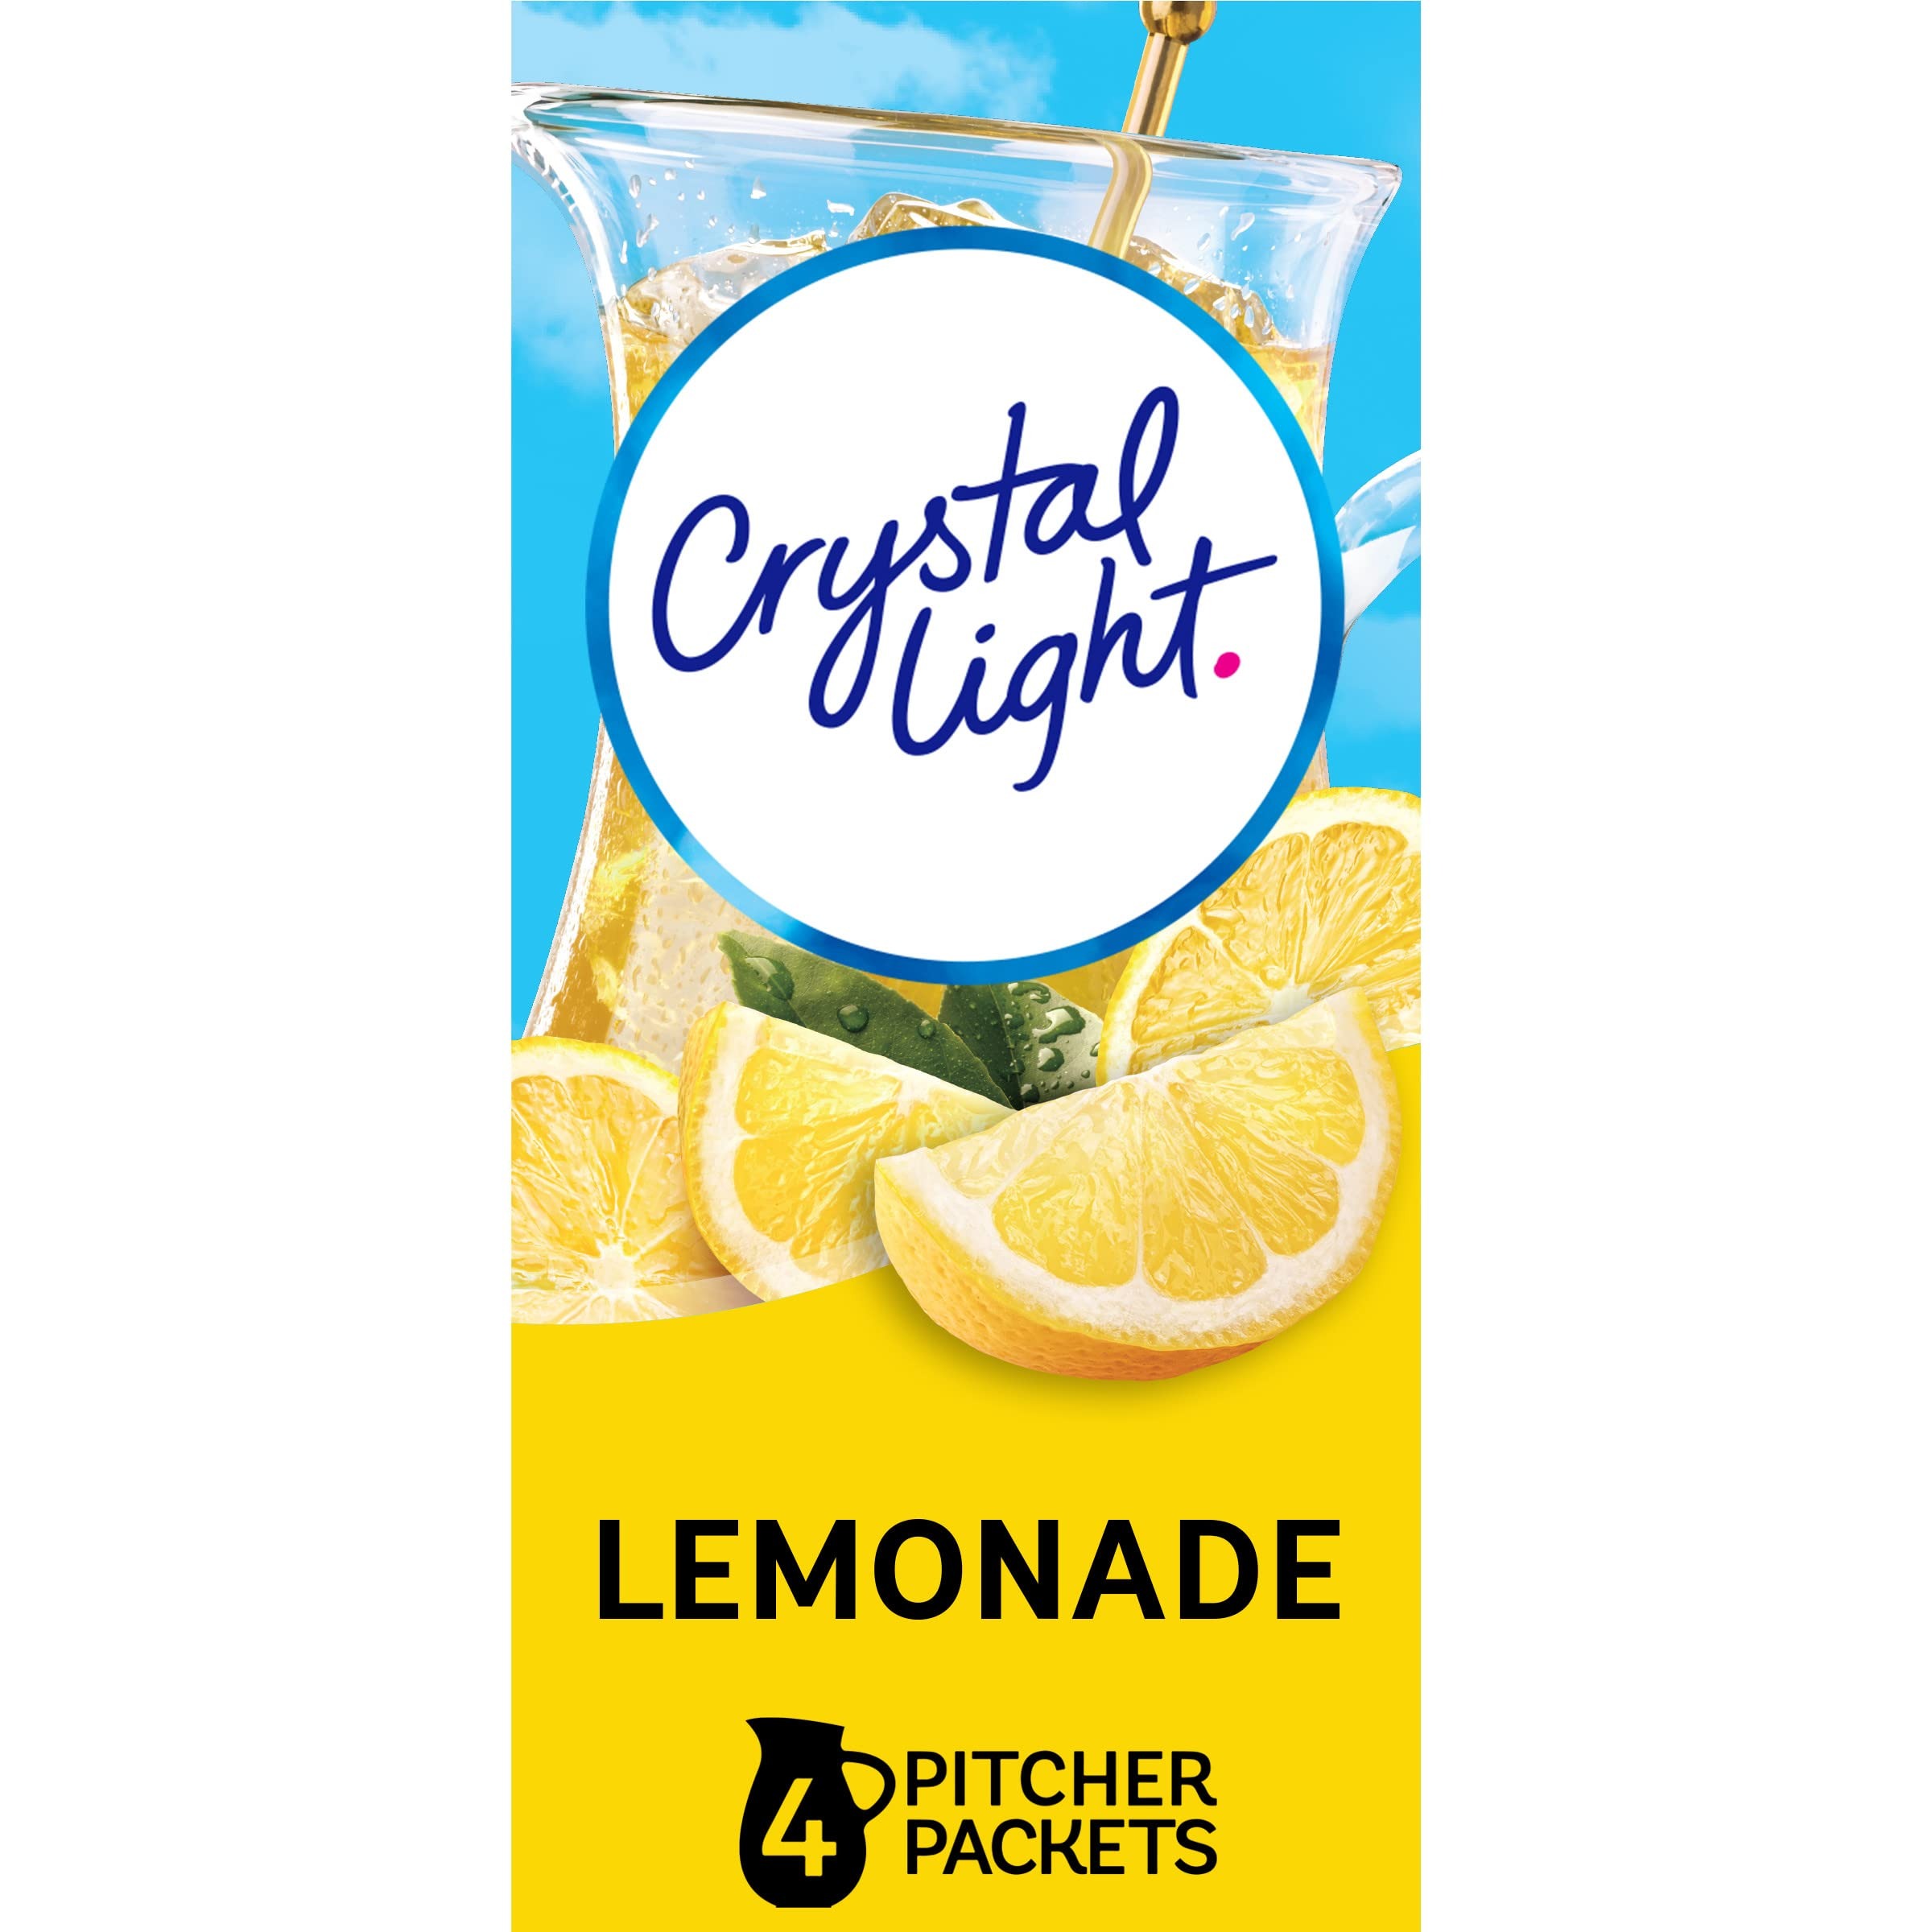
Item Name: Crystal Light Sugar-Free Lemonade Naturally Flavored Powdered Drink Mix 48 Count Pitcher Packets
Bullet Point 1: Twelve 4 ct. canisters of Crystal Light Naturally Flavored Lemonade Powdered Drink Mix
Bullet Point 2: Powdered lemonade packets are portioned for easy mixing
Bullet Point 3: Pitcher packs ideal for adding flavor to a 2 quart pitcher of water
Bullet Point 4: Classic lemonade flavor
Bullet Point 5: Lemonade packets made with zero sugar and 5 calories per serving for guilt-free refreshment
Bullet Point 6: Pour the contents of the lemonade drink mix packet into water
Bullet Point 7: Empty one pitcher pack into a pitcher of 2 quarts water, stir, and enjoy
Value: 25.2
Unit: Ounce

Price: 41.45